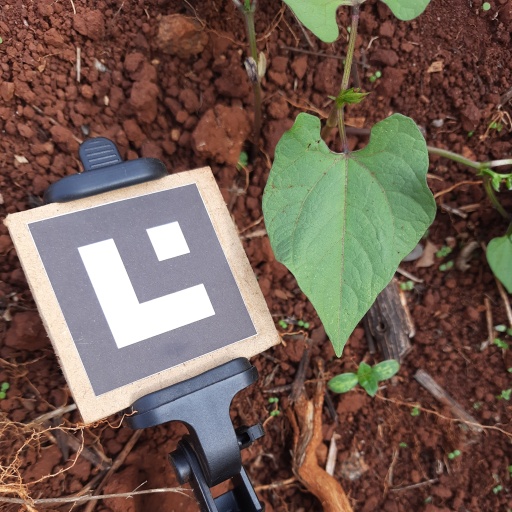
Observations: wavy surface, eating holes in the center, with soild dust, under shade